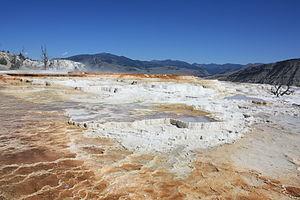
Les Mammoth Hot Springs sont un édifice minéral calcaire naturel de type tufière se trouvant dans le parc national de Yellowstone aux États-Unis. Elles sont l'une des principales attractions touristiques de la réserve, après le Old Faithful et le Grand Prismatic Spring.